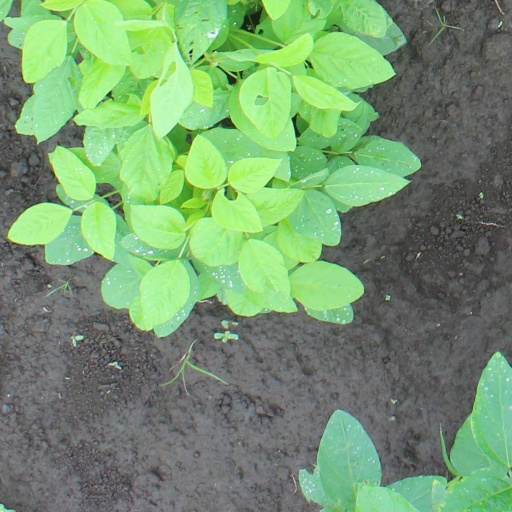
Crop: soybean